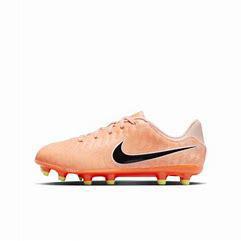
Brand: Nike
Model: Jr Tiempo Legend 10 Academy